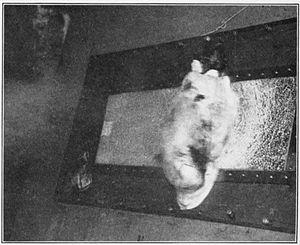
Le risque aviaire désigne en aéronautique le risque de collision entre des oiseaux et les aéronefs. Ces chocs, presque toujours fatals pour les oiseaux, peuvent également être fatals pour les aéronefs, et provoquer des accidents aériens. Il est à noter que les termes « péril aviaire » et même « péril animalier » sont également utilisés pour décrire ce problème qui touche tous les domaines de l'aéronautique.